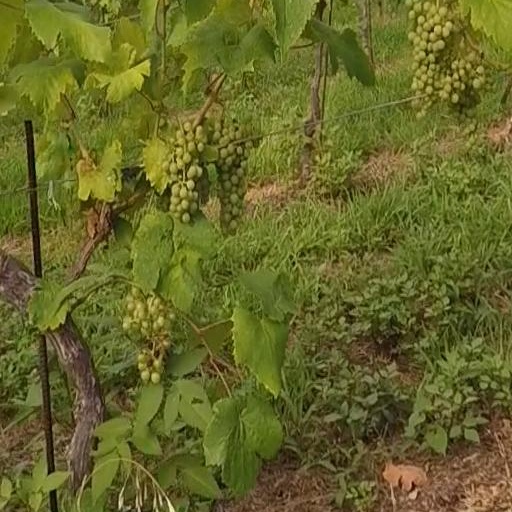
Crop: grape